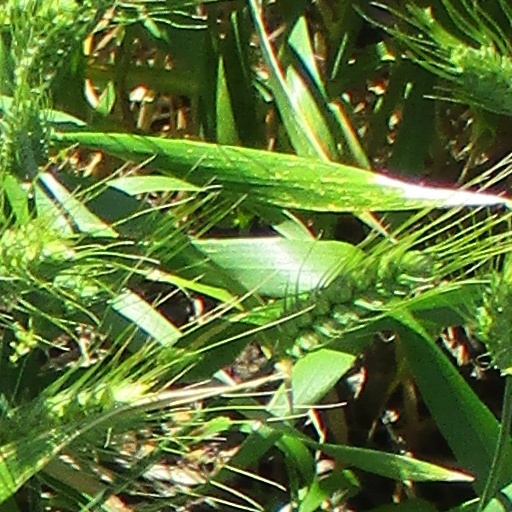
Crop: wheat